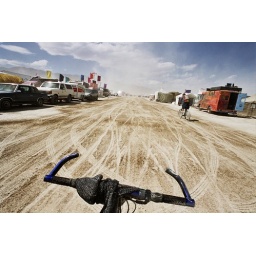
biking in black rock